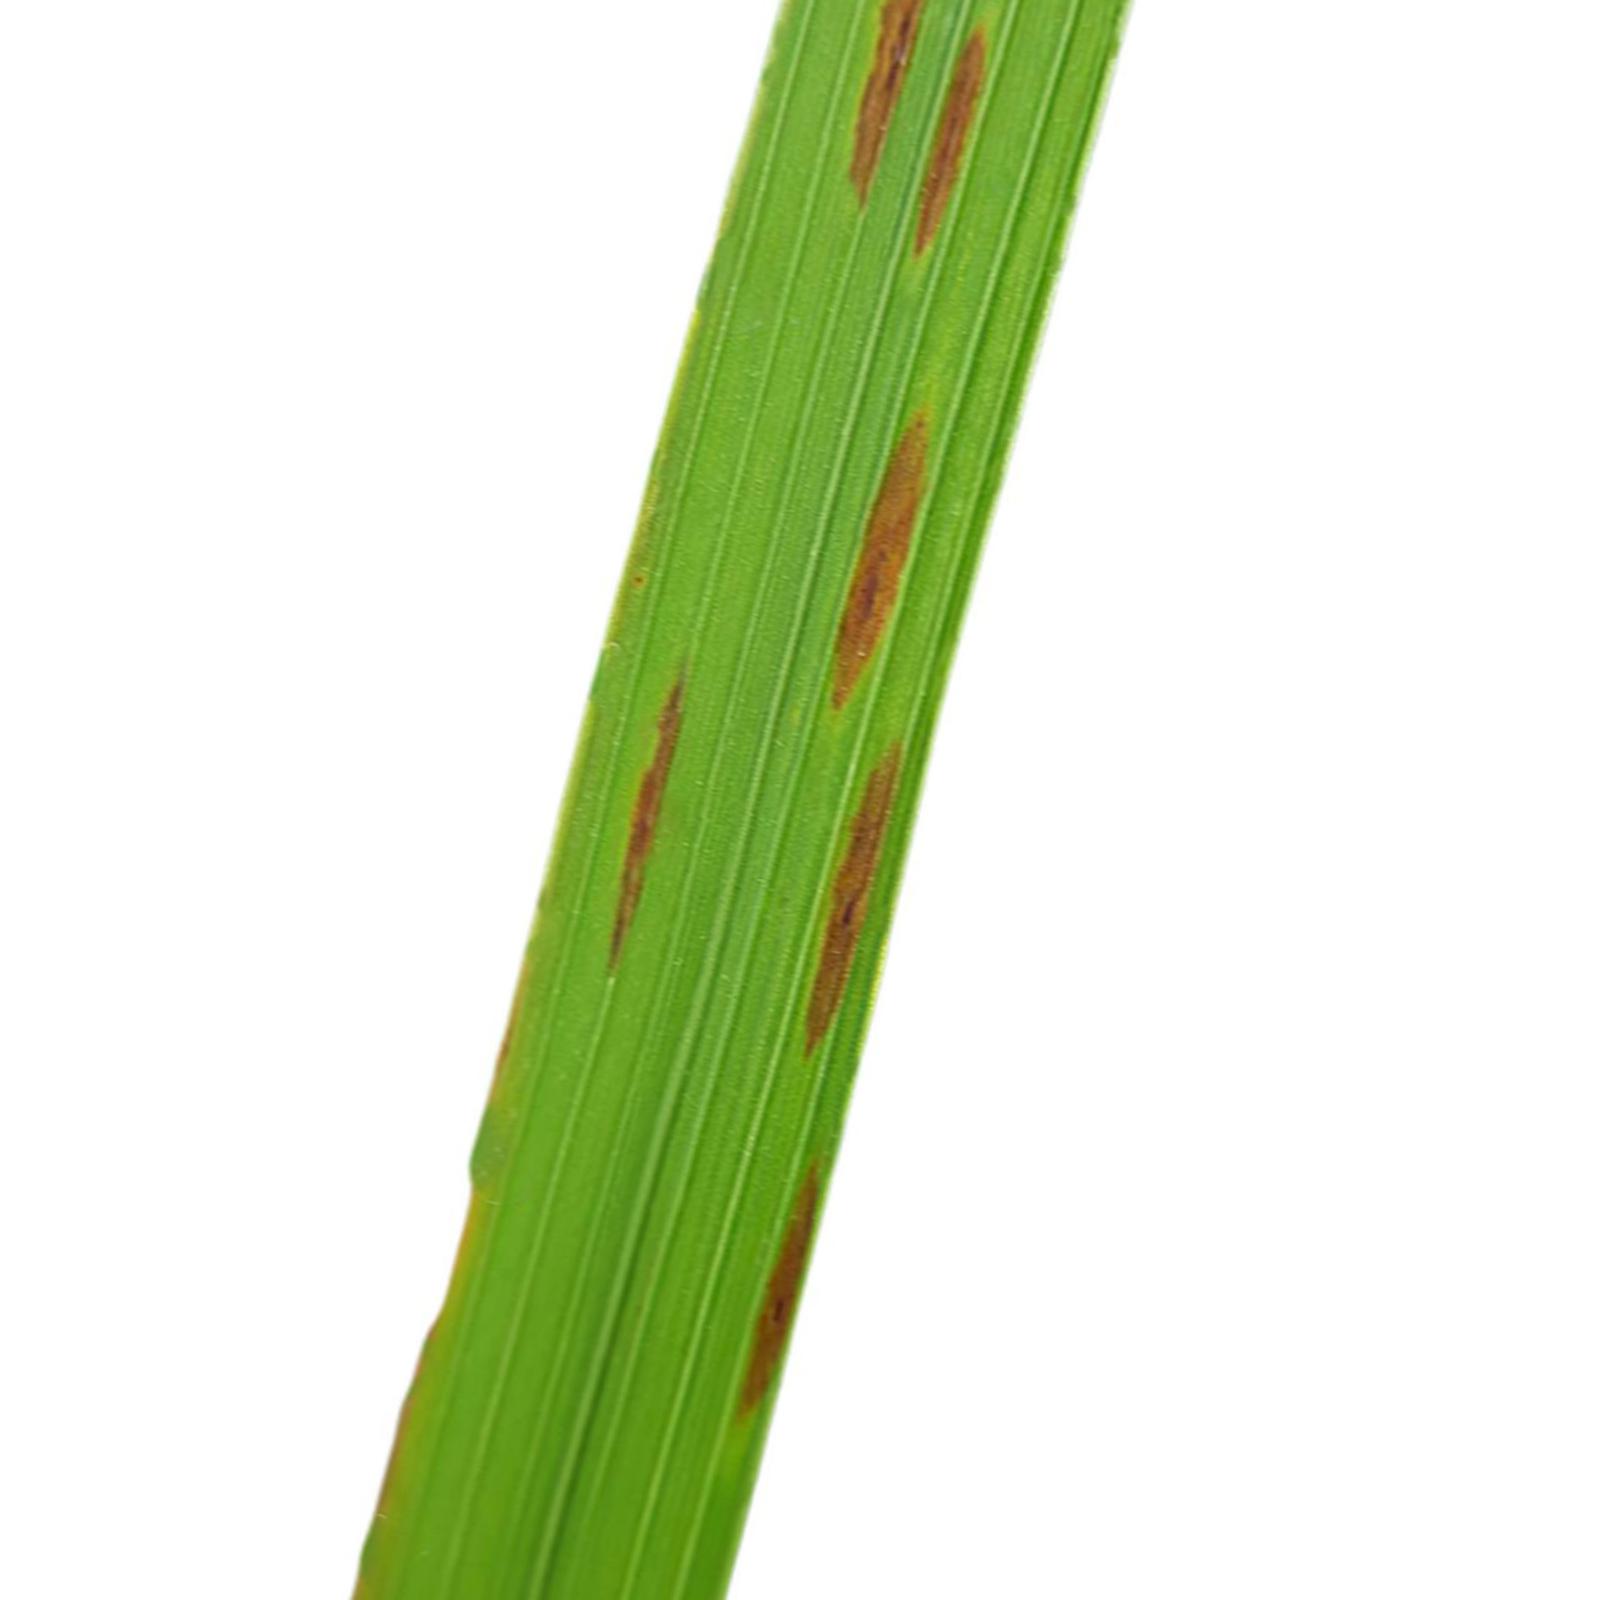
Nhãn: Bệnh Gạch Nâu ( Narrow Brown Spot )